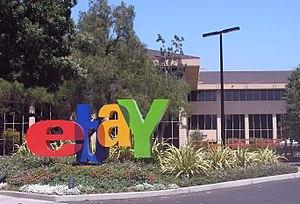
eBay est une entreprise américaine de courtage en ligne, connue par son site web de ventes aux enchères du même nom. Elle a été créée en 1995 par le Français Pierre Omidyar. Elle est devenue une référence mondiale dans son secteur et un phénomène de société. En 2009, elle comptait plus de 276 millions de membres inscrits.
La Silicon Valley désigne le pôle des industries de pointe situé dans la partie sud de la région de la baie de San Francisco dans l'État de Californie, sur la côte ouest des États-Unis, dont San José est la plus grande ville. Fortement liée à la présence et au rayonnement de l'université Stanford et l'université de UC Berkeley, la Silicon Valley a inspiré bon nombre de technopoles dans le monde.